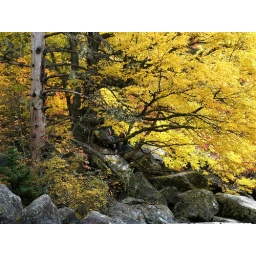
Check out the yellow leaves against the black bark.